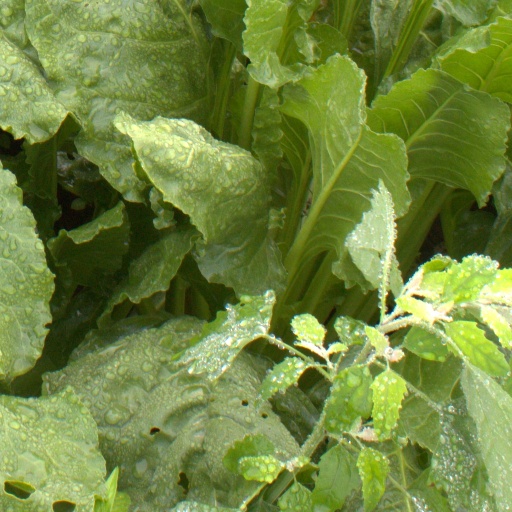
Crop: sugar beet